Islamic State–Taliban conflict

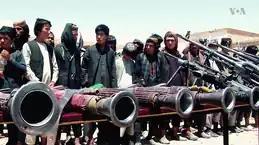
Surrendered Islamic State fighters after the Battle of Darzab.

On 20 June, after the talks between the Russian government and the Taliban, US assistant secretary of state Alice Wells condemned the Russian government's position on the Taliban that included backing for the group against IS, stating it gave the Taliban legitimacy and challenged the recognized Afghan government.